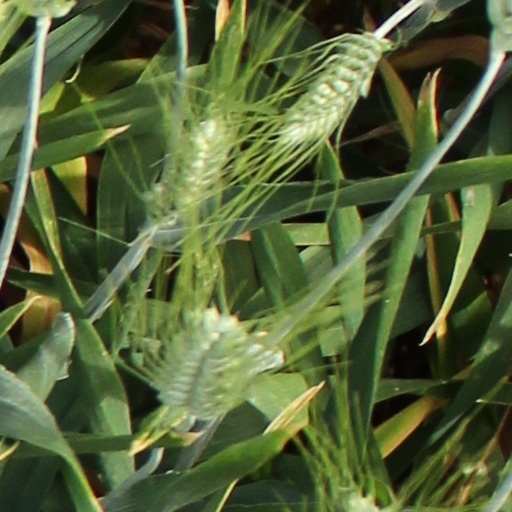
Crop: wheat